2015–16 FIBA Europe Cup

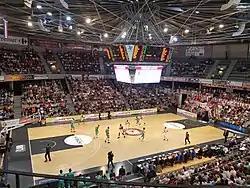
The Final Four was hosted at Le Colisée

The 2015–16 FIBA Europe Cup was the inaugural season of the newly formed basketball competition organised by FIBA. The season started on 21 October 2015 and ended on 1 May 2016.